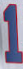
Number: 1